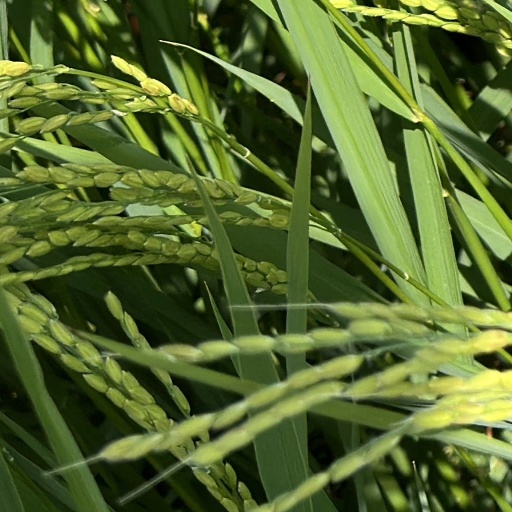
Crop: rice